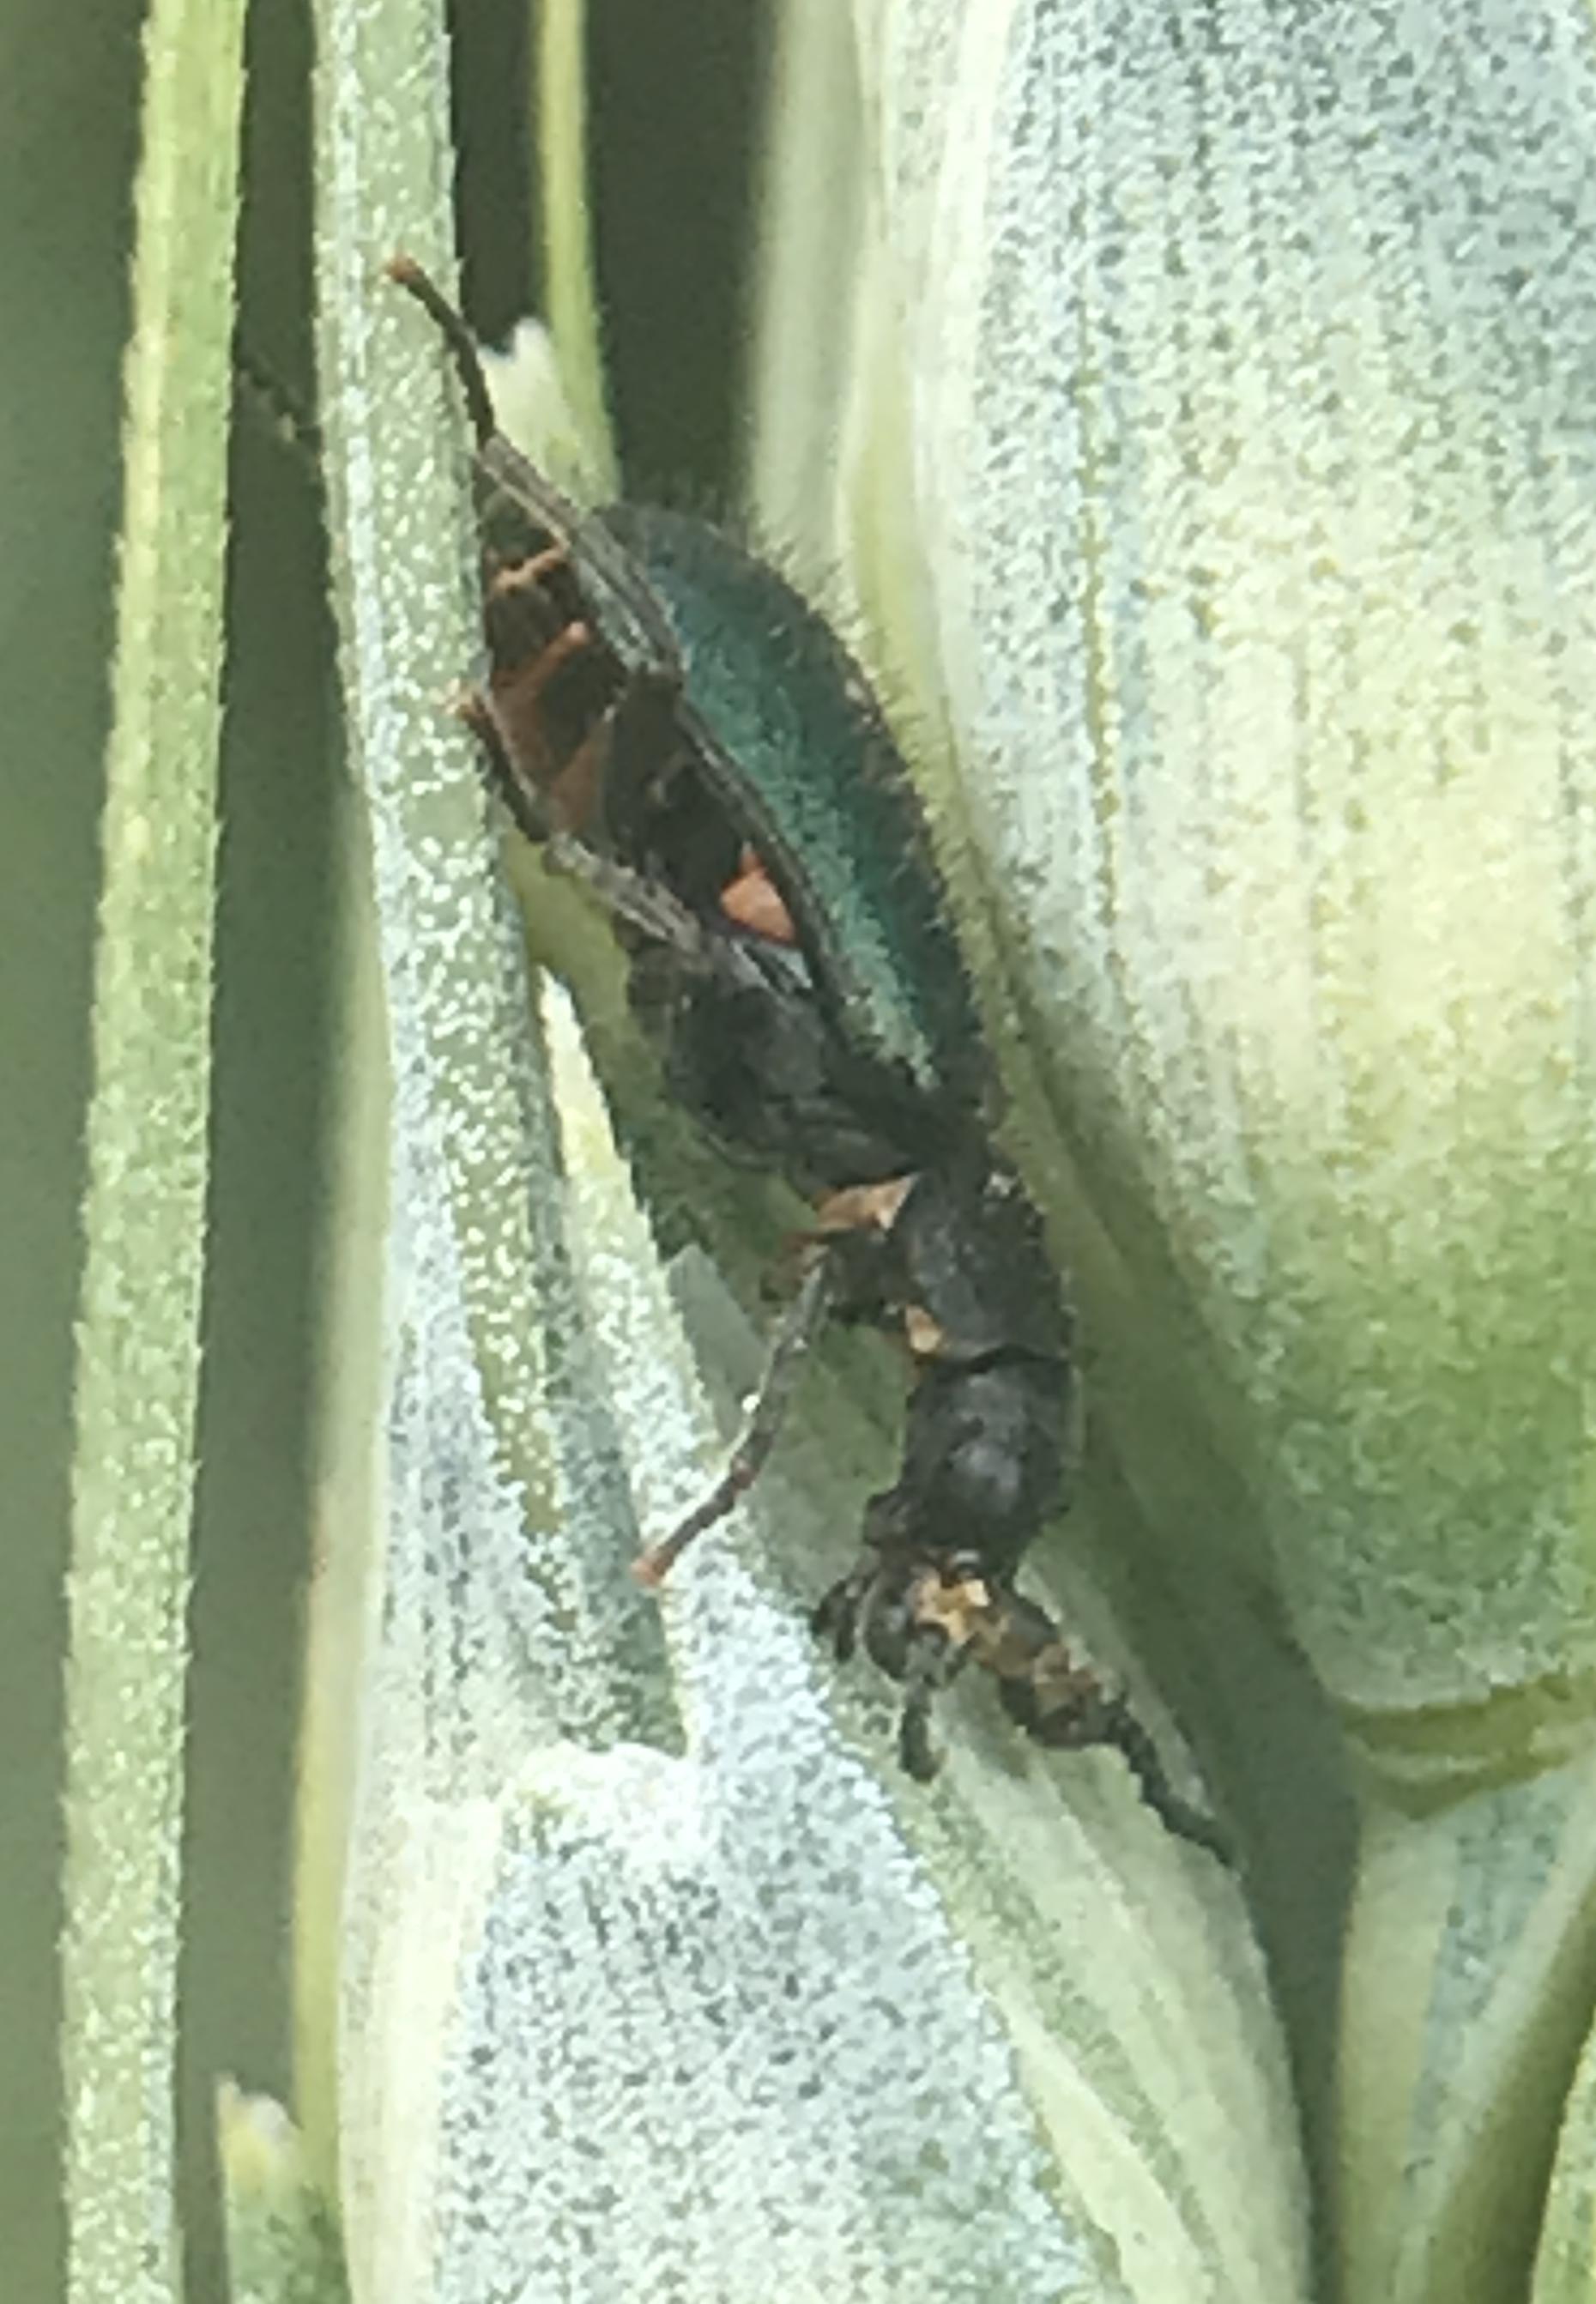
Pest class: predators